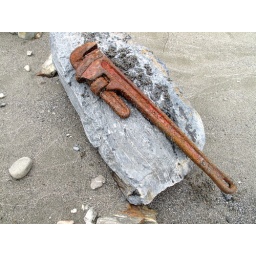
3 foot monkey wrench found on beach where Redwood Ck empties in the sea